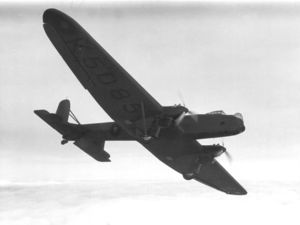
Fairey
Fairey Hendon
Fairey Aviation var en engelsk flyfabrik, som havde sin storhedstid i perioden før og under 2. verdenskrig.